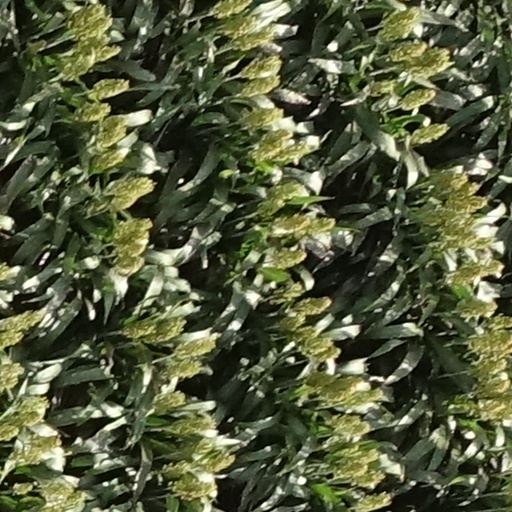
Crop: sorghum